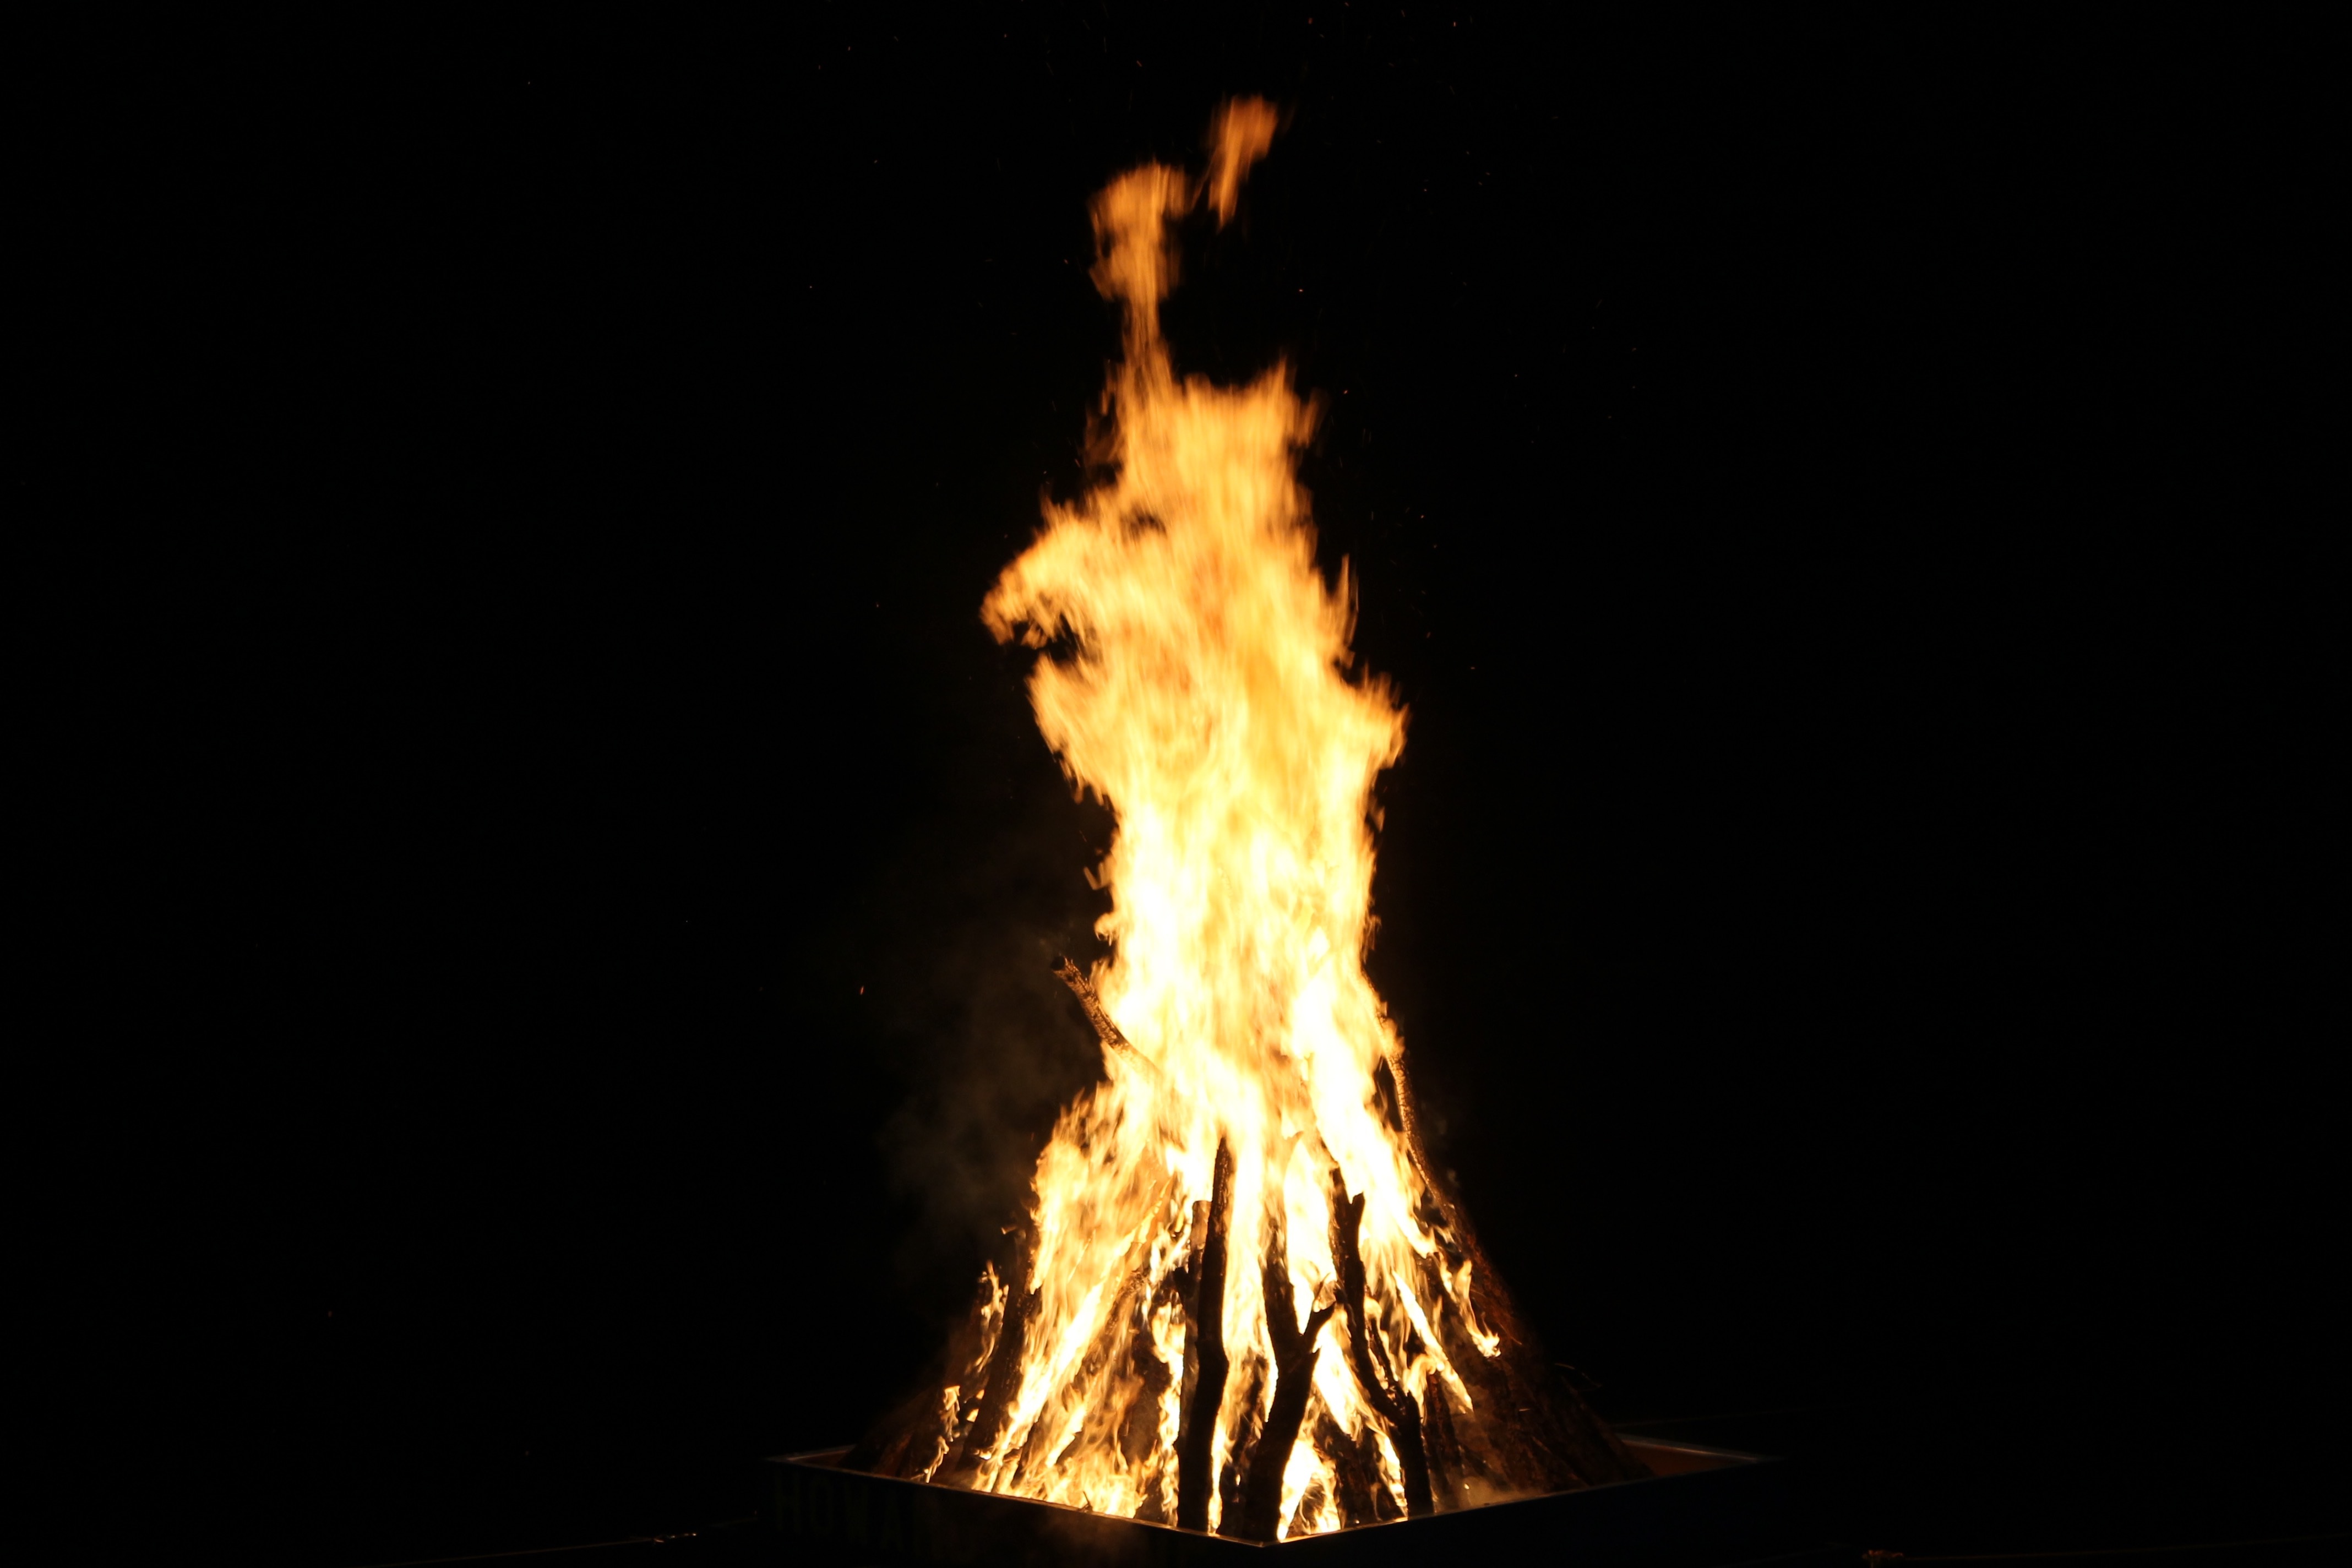
night, flame, fire, darkness, campfire, bonfire